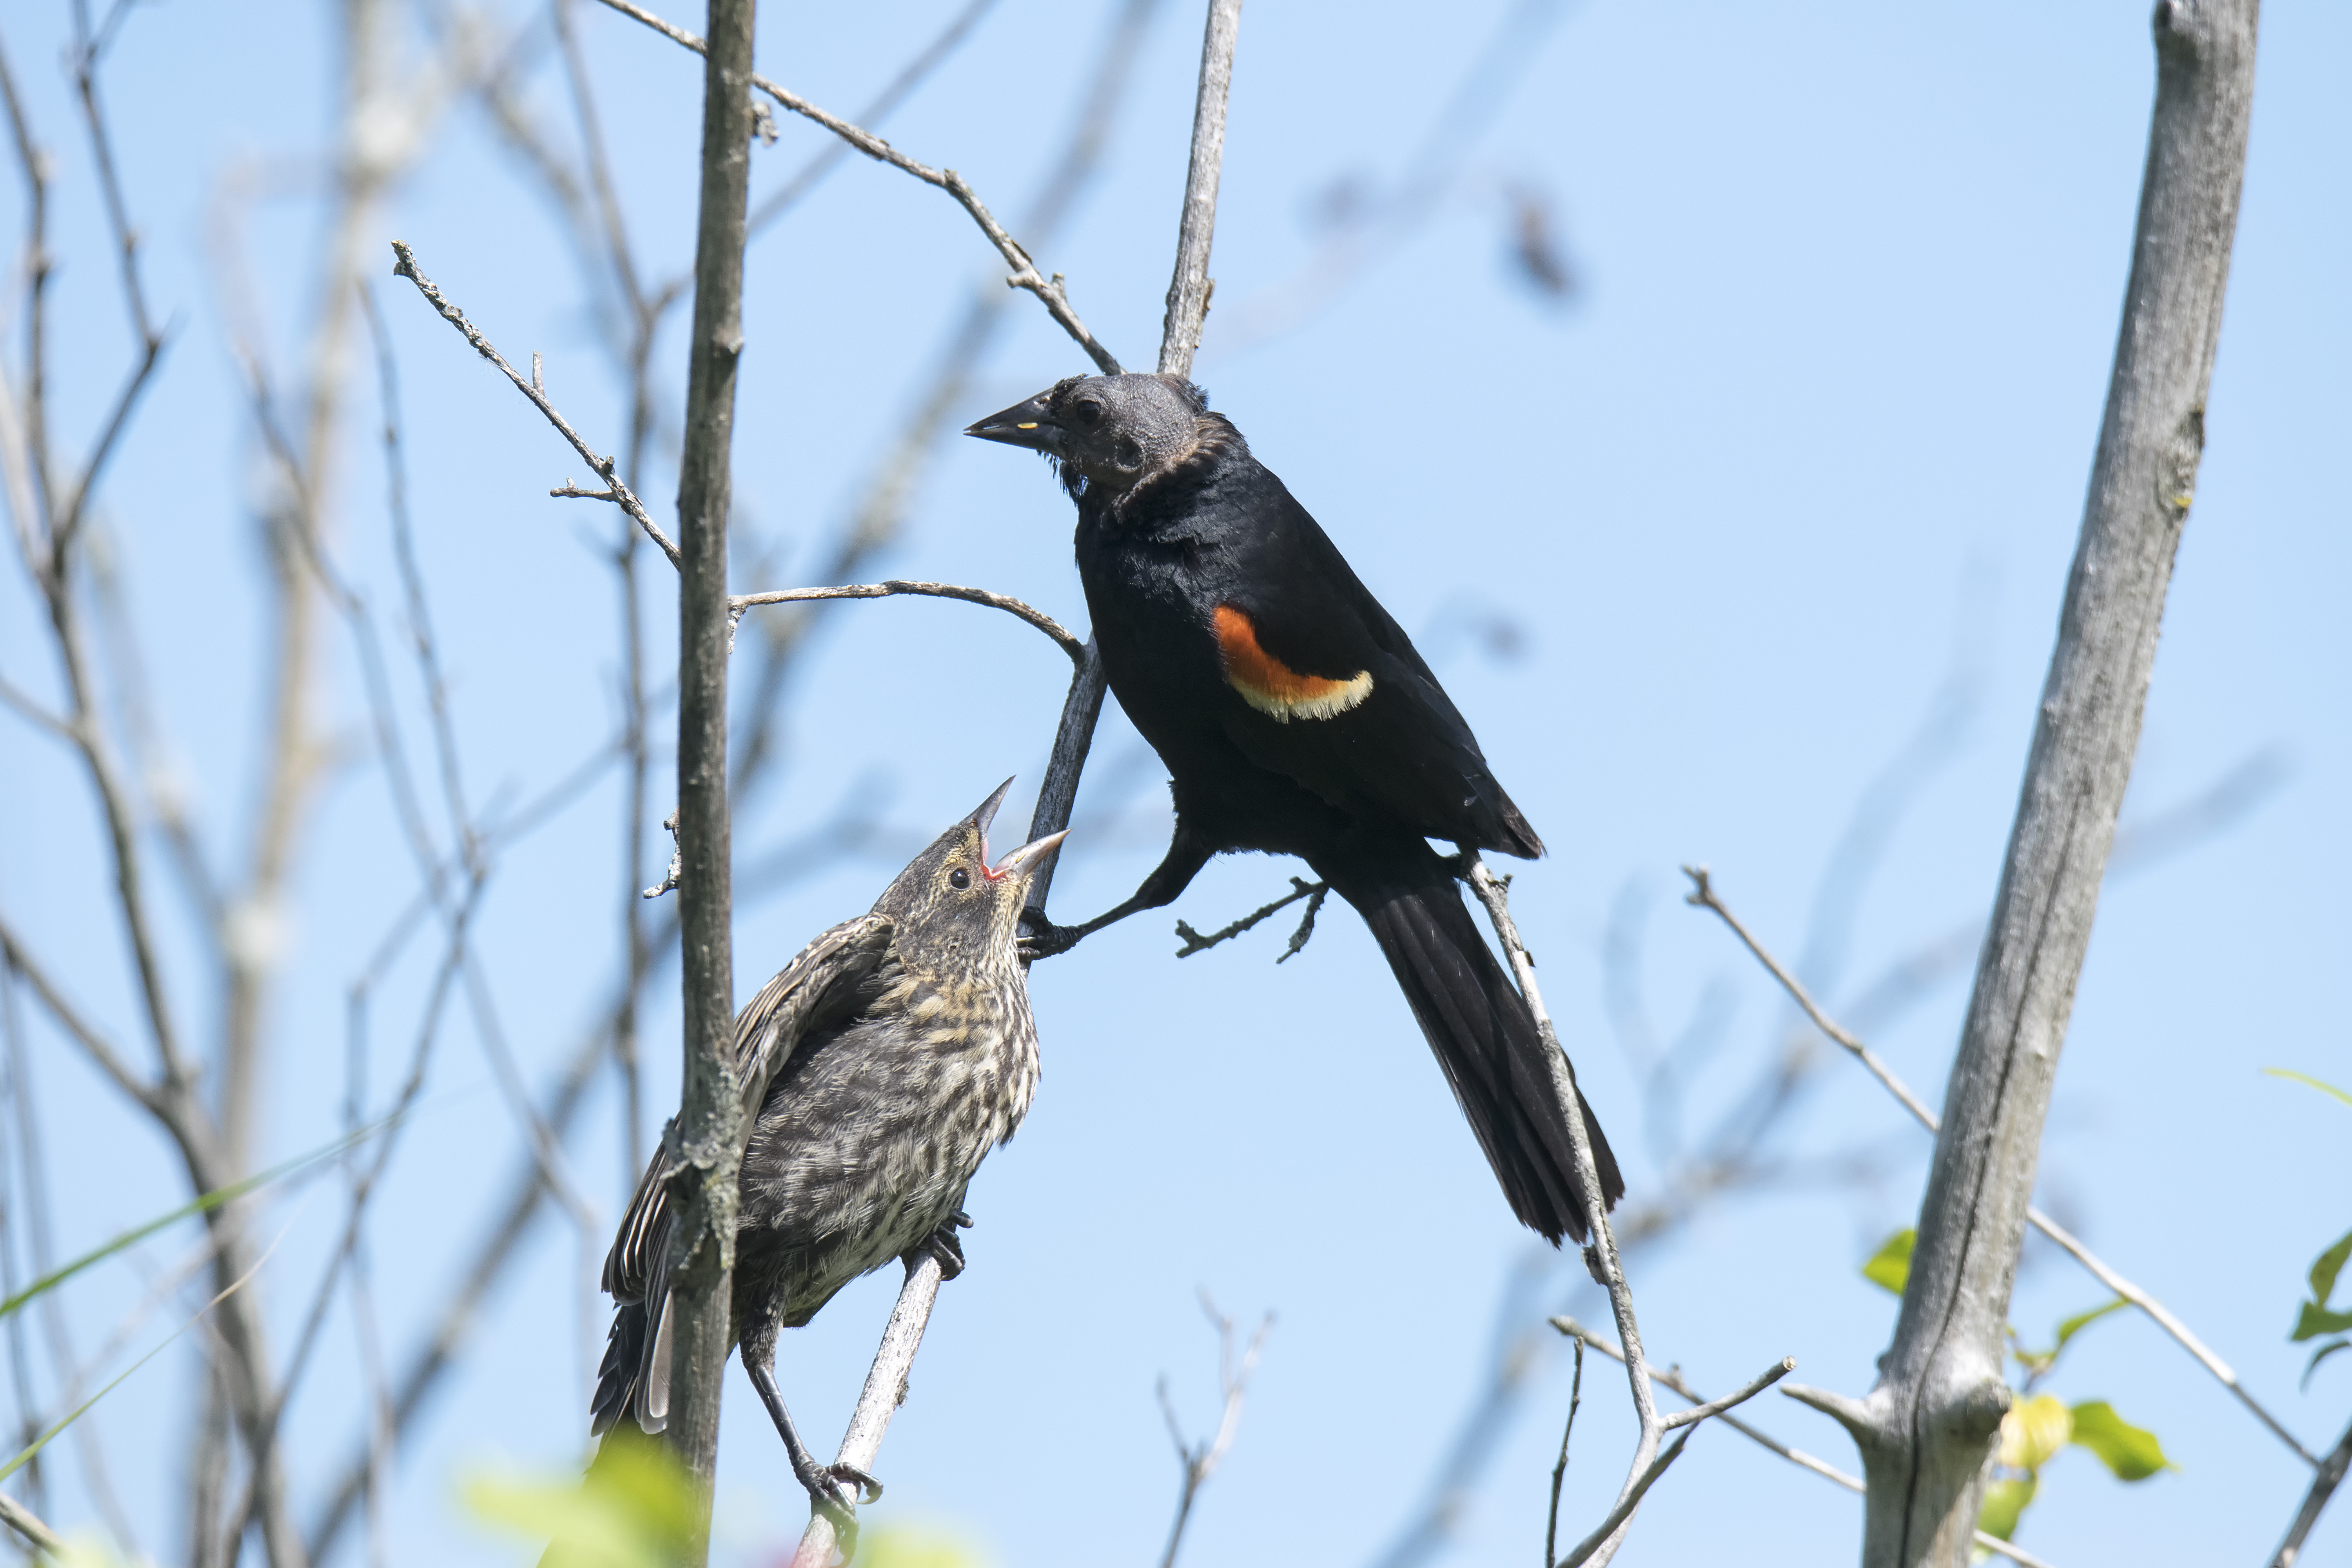
branch, bird, wildlife, red, beak, winged, fauna, canada, a, vertebrate, quebec, blackbird, sherbrooke, oiseau, carouge, paulettes, perching bird